Spring Creek Park

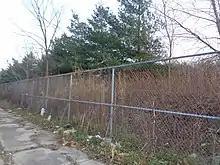
The fencing closing off the Spring Creek North Preserve, looking from Flatlands Avenue

The second section of the park is north of the Belt Parkway along the Brooklyn-Queens border, between Fountain Avenue to the west and 78th Street to the east, extending past Flatlands Avenue to Stanley Avenue at its north end. This portion contains the remnants of Spring Creek and a second small creek called Ralph's Creek, which feed into the mouth of Old Mill Creek. It is managed by the New York City Department of Parks and Recreation. This area is known as "Spring Creek North" or "Upper Spring Creek", or as the "Spring Creek Park Preserve". The portion of Spring Creek North within Queens which contains Ralph's Creek is called the "Spring Creek Park Addition", added to the site in the 1990s.